Shirley Temple's Storybook

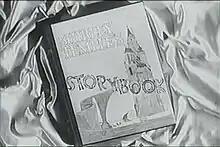

Shirley Temple's Storybook is a 1958–61 American children's anthology series hosted and narrated by actress Shirley Temple. The series features adaptations of fairy tales like Mother Goose and other family-oriented stories performed by well-known actors, although one episode, an adaptation of Nathaniel Hawthorne's 1851 novel "The House of the Seven Gables", was meant for older youngsters.